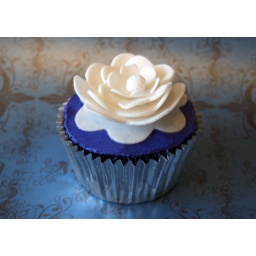
chocolate base with smooth purple vanilla buttercream icing finished with a custom flower in silver foil baking cups.